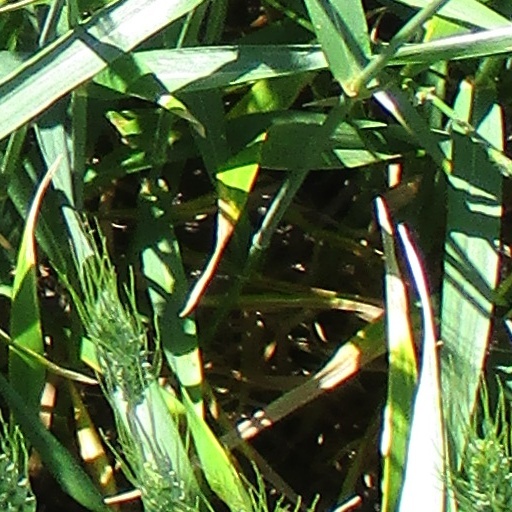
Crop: wheat